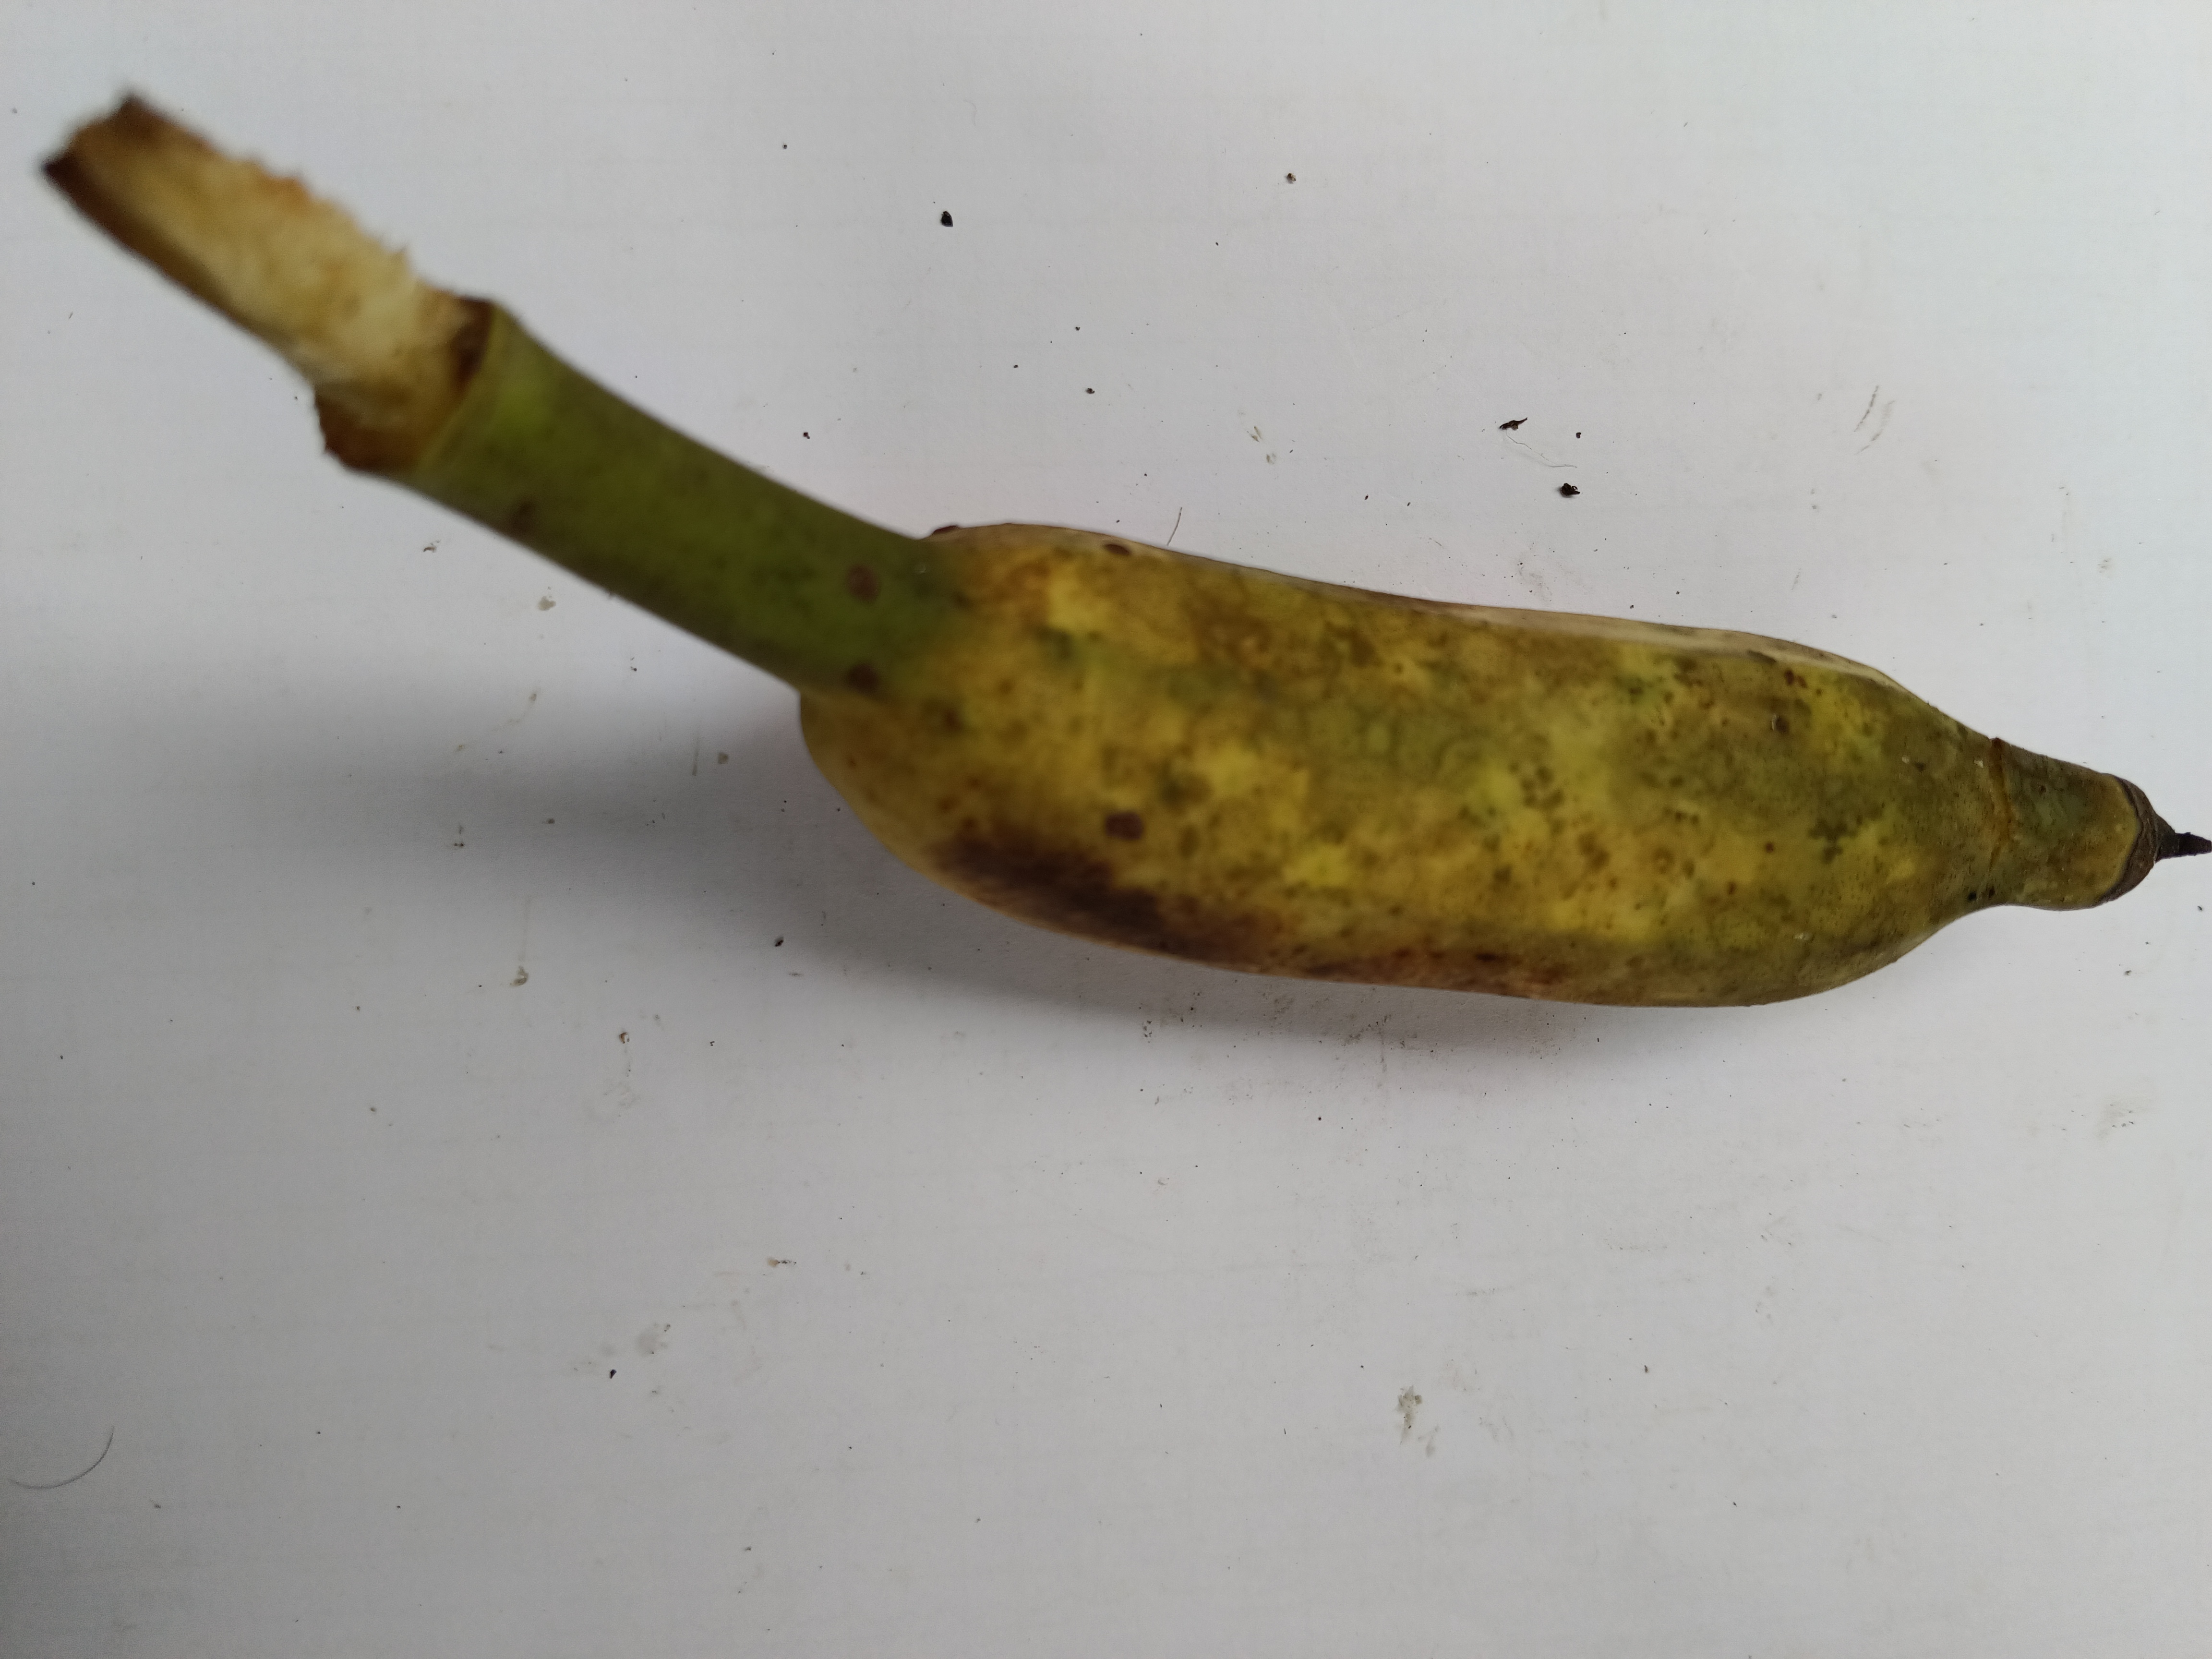
Banana variety: Deshi